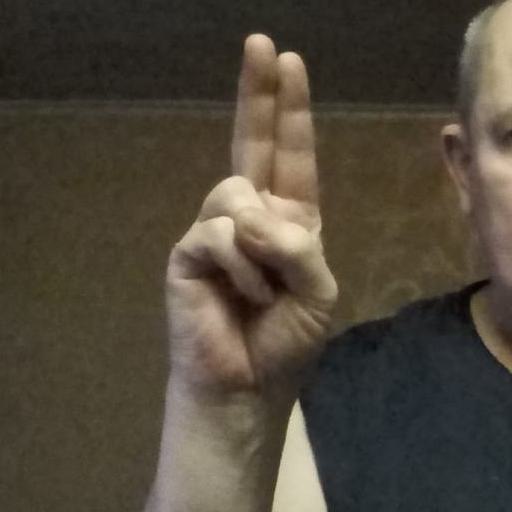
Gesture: two_up